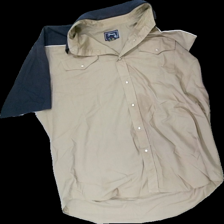
View: front
Type: Shirt
Category: Men
Brand: Not in the list
Brand text on label: Cherokee
Colors: Beige, Blue
Material: 63% polyester, 37% cotton
Cut: Regular
Size: XL
Season: All
Stains: Minor
Price range: <50
Recommended usage: Export